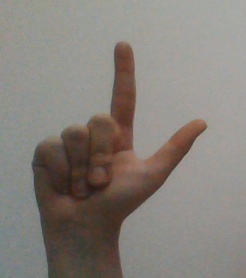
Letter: laam